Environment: real
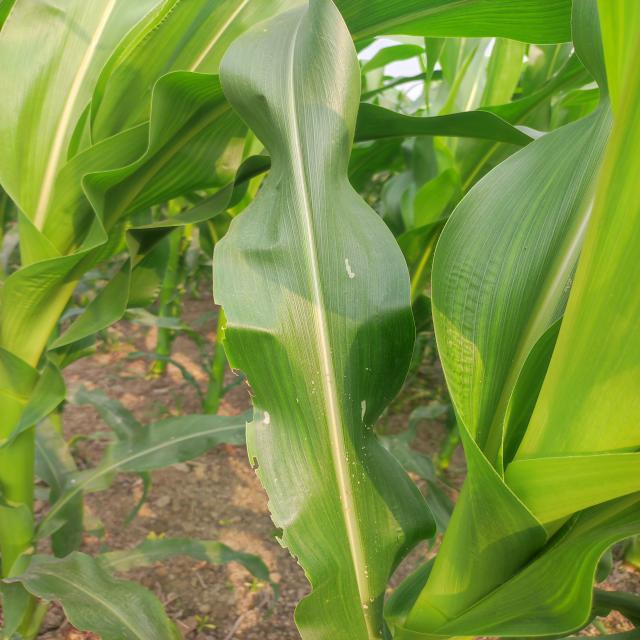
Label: fall_armyworm